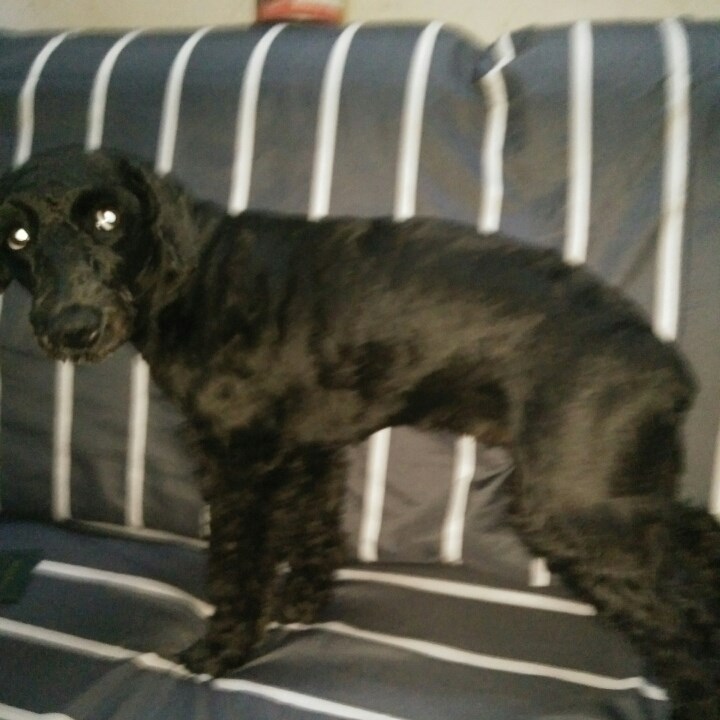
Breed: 2342-n000102-miniature_schnauzer